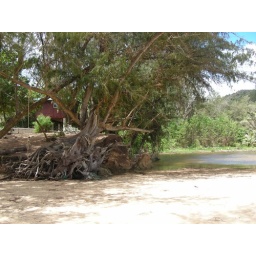
Twisted roots of a tree by beach access.